Hong Kong Arts Festival

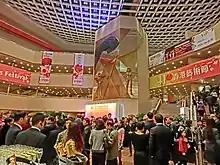
Hong Kong Arts Festival in 2013

The Hong Kong Arts Festival (HKAF), launched in 1973, is an international arts festival held in Hong Kong. It covers all genres of the performing arts as well as a diverse range of educational events in February and March each year.